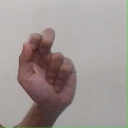
अक्षर: ढ